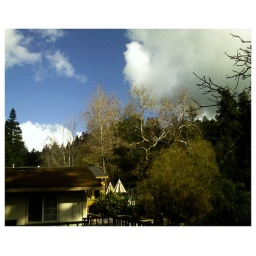
lunch in the forest house